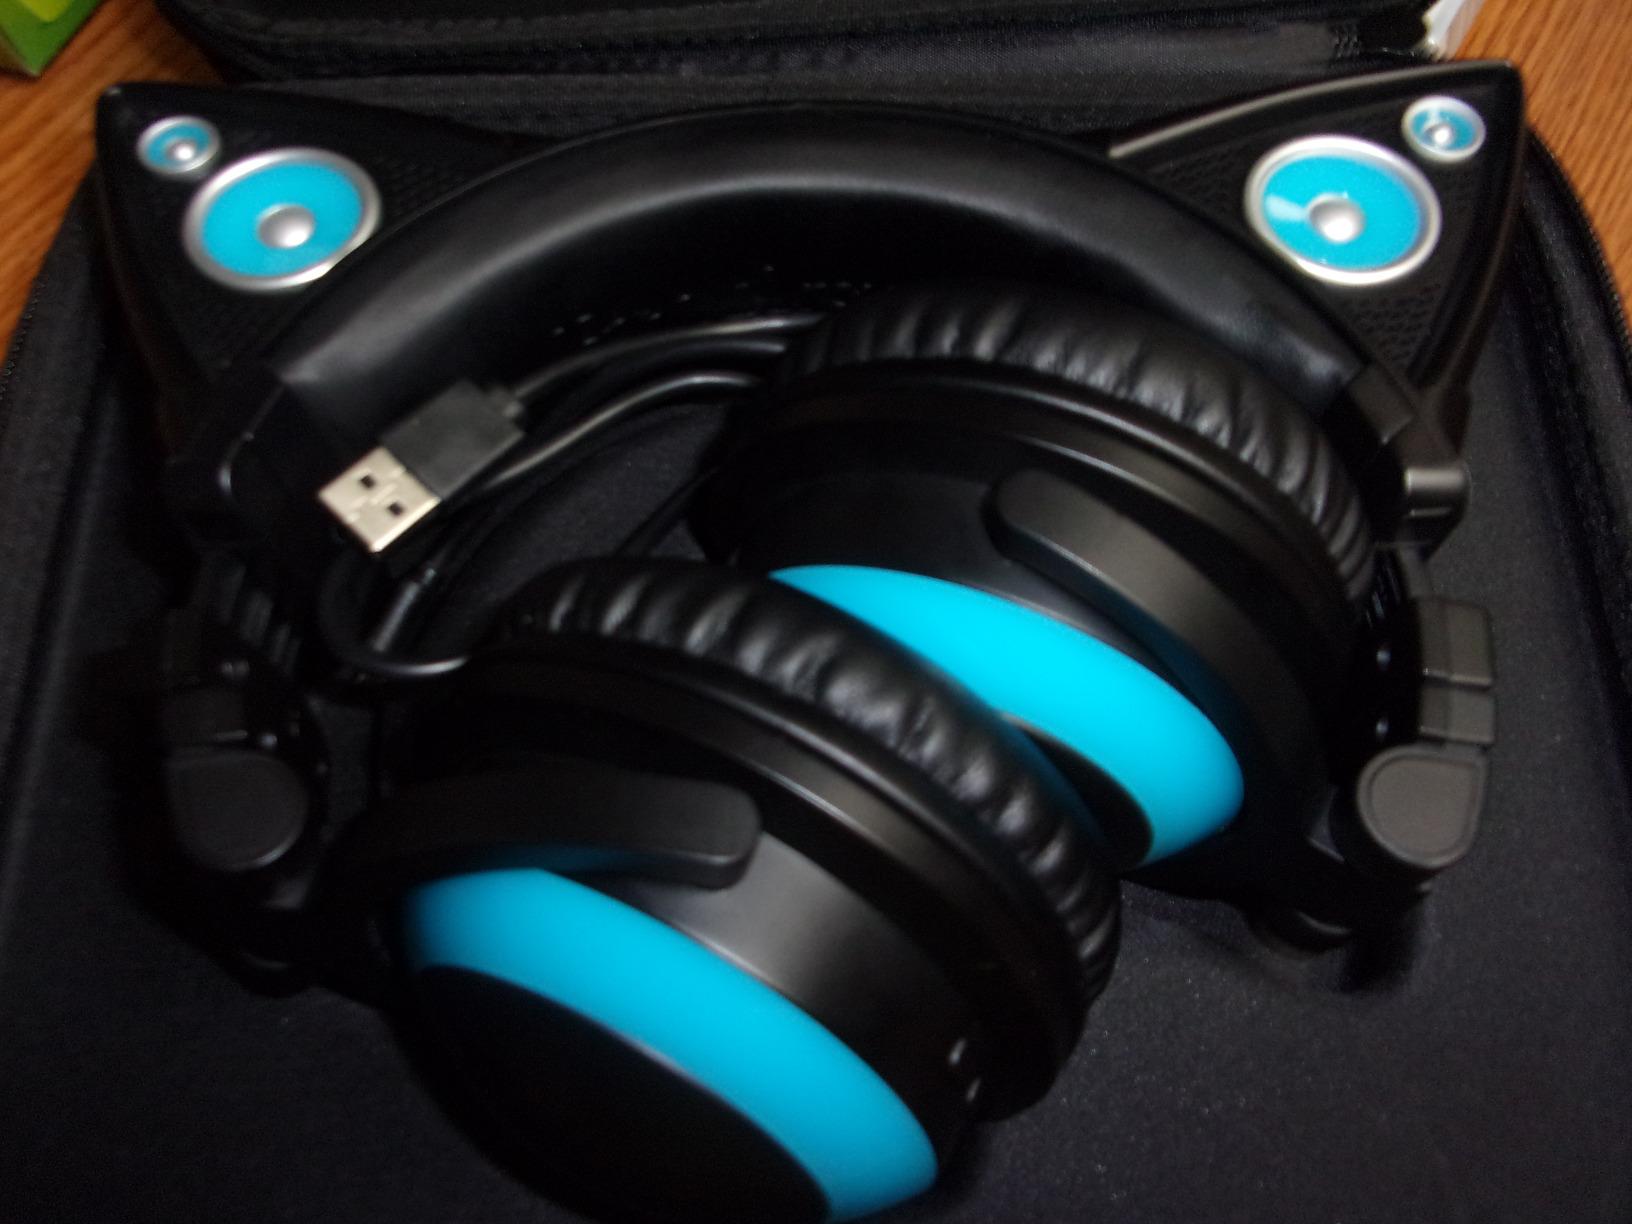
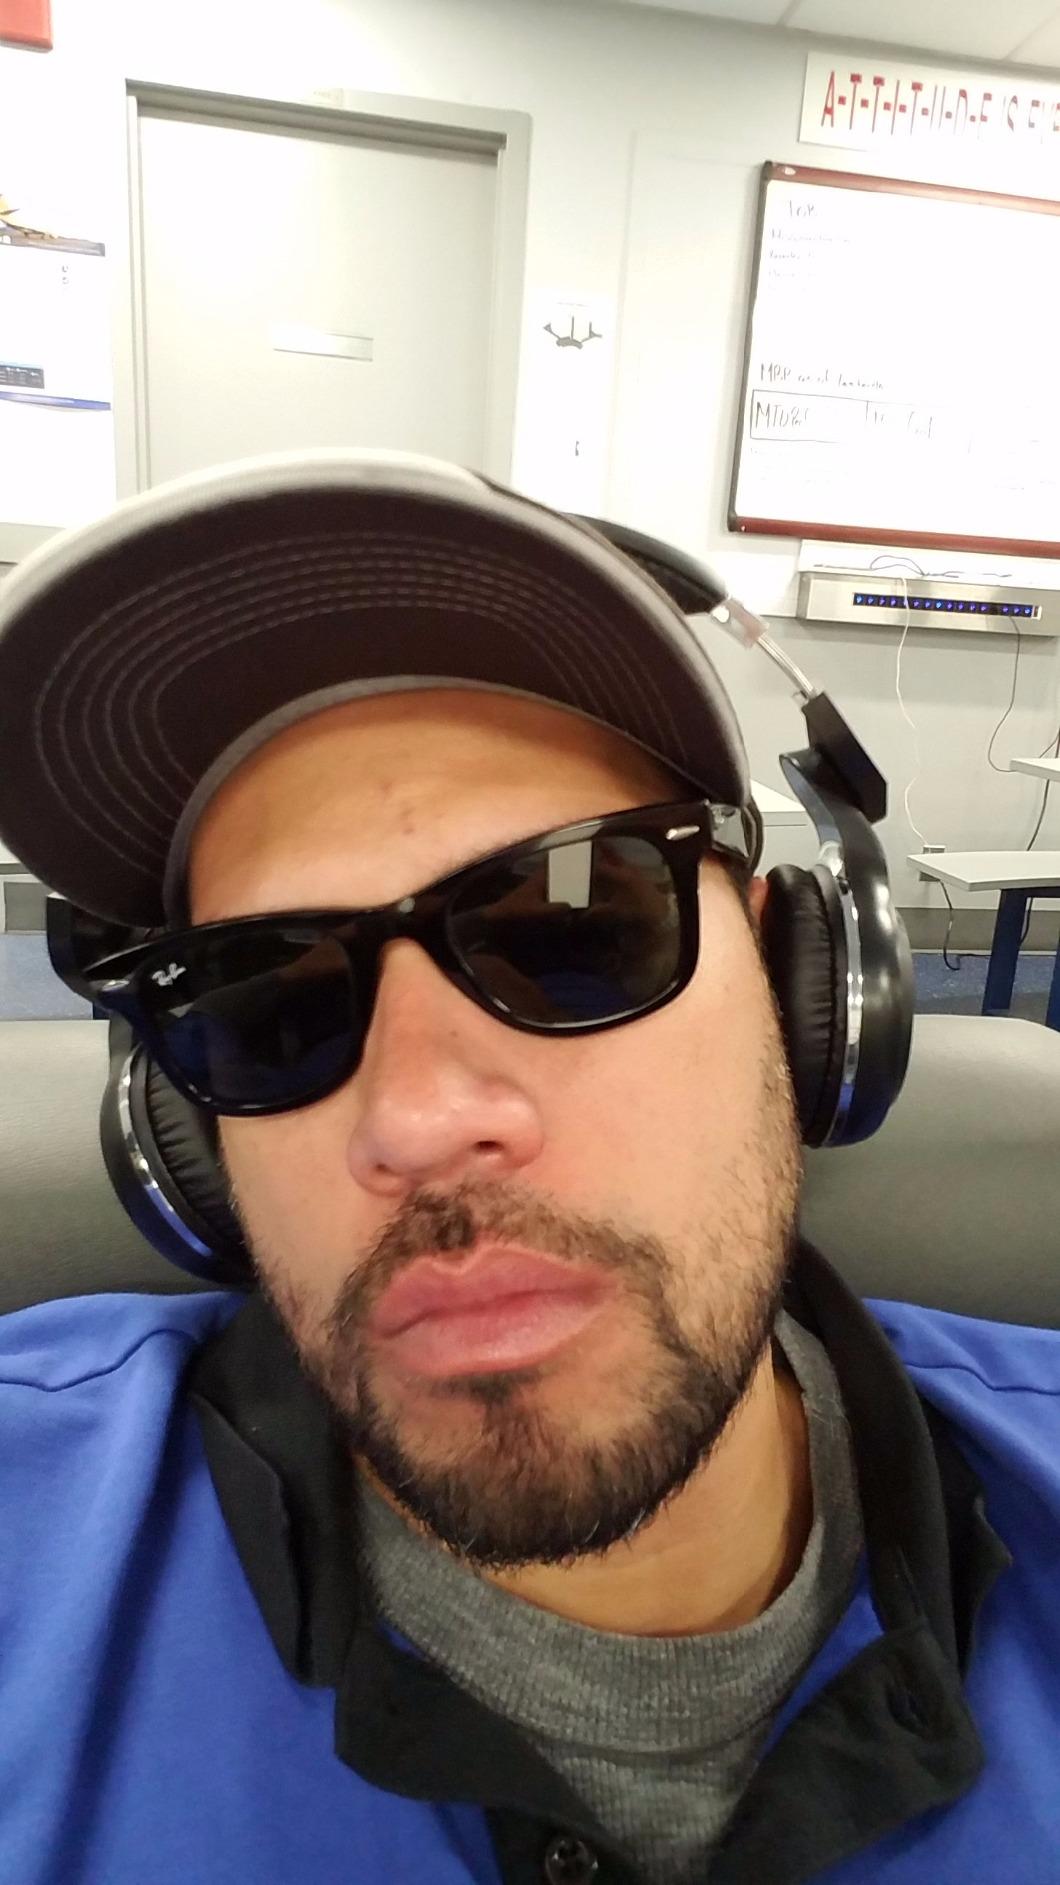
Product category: headphones
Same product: no